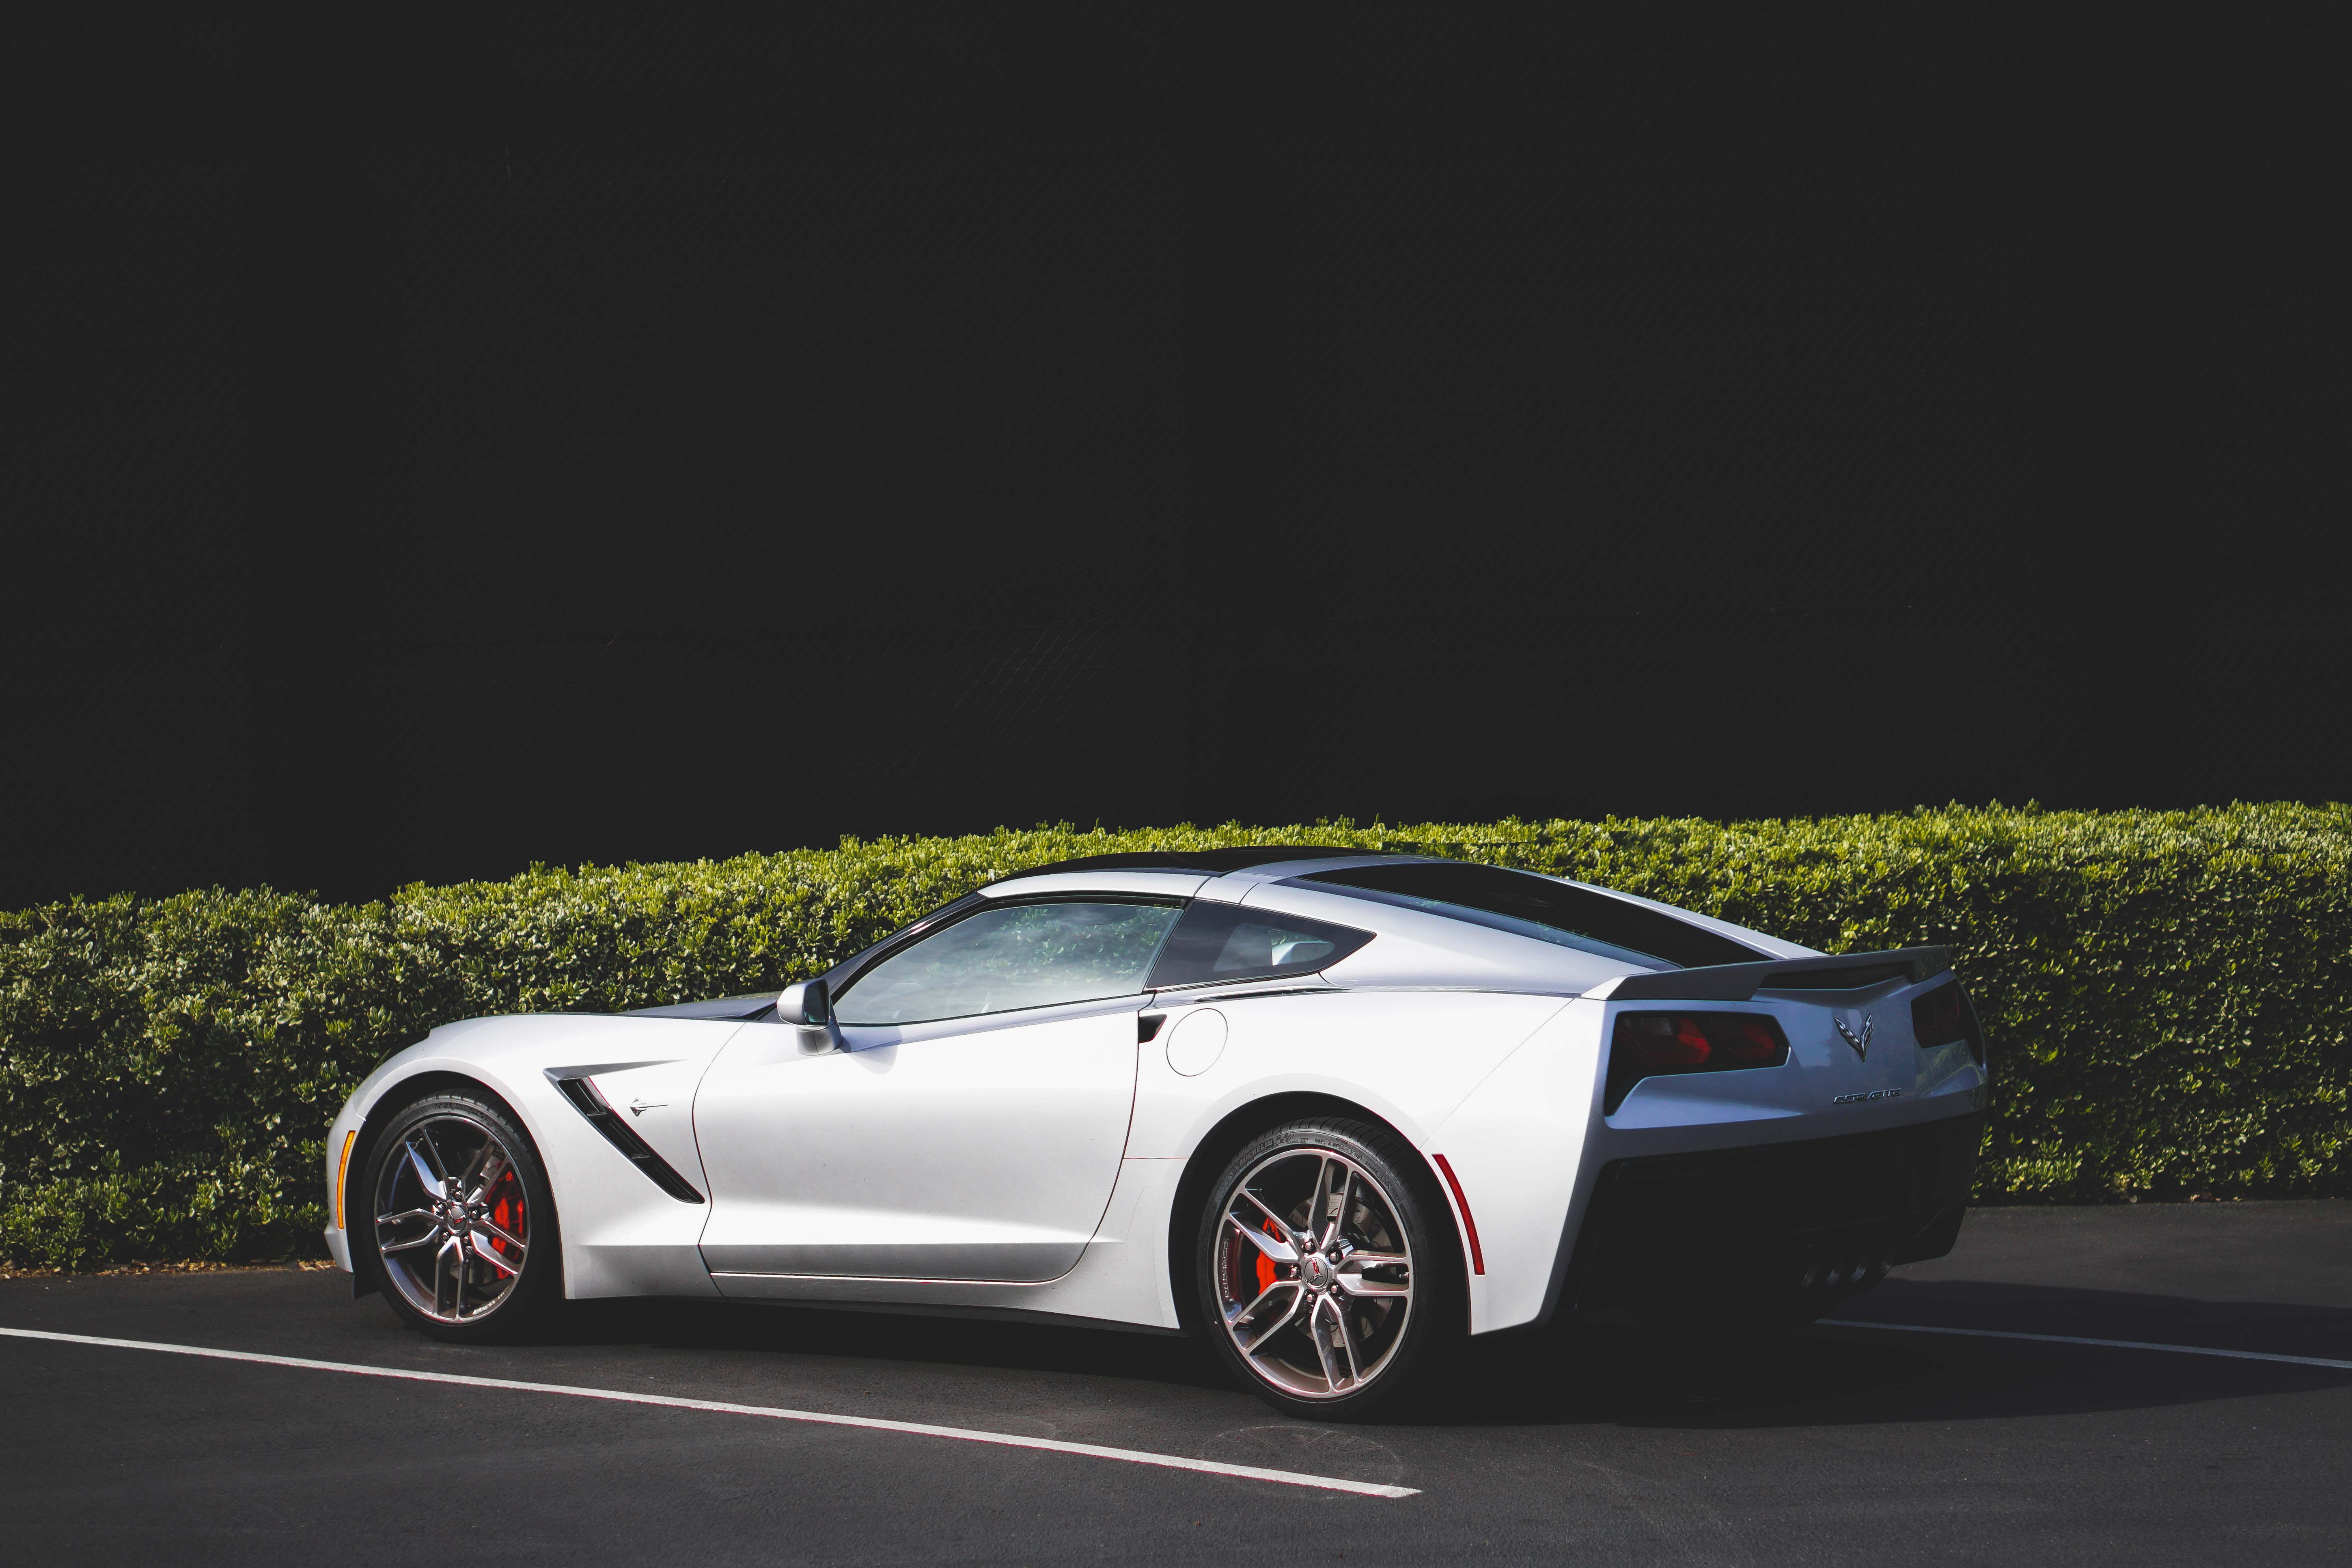
car, wheel, automobile, vehicle, automotive, sports car, muscle car, supercar, chevrolet, luxury car, concept car, land vehicle, automobile make, automotive design, luxury vehicle, performance car